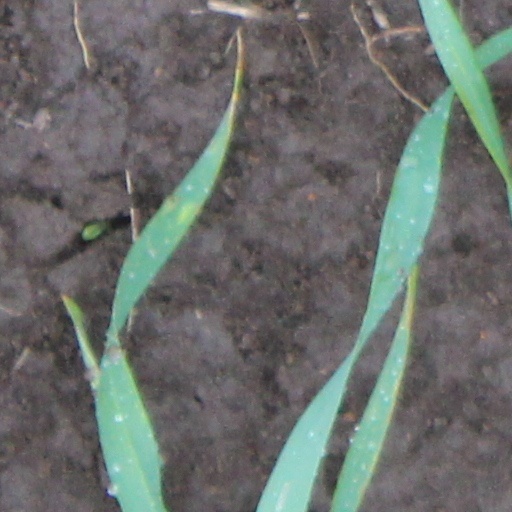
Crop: wheat